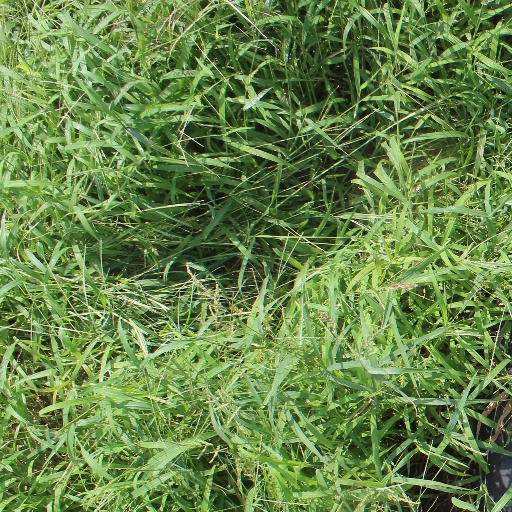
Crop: sorghum